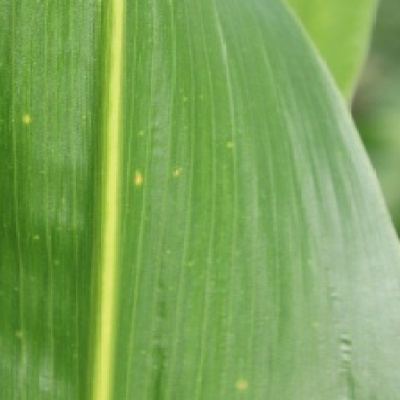
Label: Corn_(Maize)___Leaf_Spot